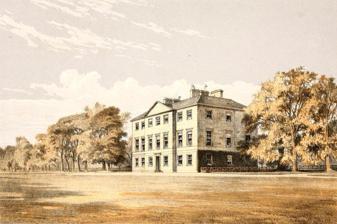
Building: Tarbat House
Country: United Kingdom
Year built: 1787
Tarbat House in an illustration published in 1876 Tarbat House is a Category A listed building in the Highland council area of northern Scotland . A three-story stone mansion in the neoclassical style , it was built in 1787 by the Edinburgh architect James McLeran for John Mackenzie, Lord MacLeod . The house is located approximately 500m from the village of Milton near Invergordon . History George Mackenzie 's mansion  which previously occupied the site Tarbat House was erected on the site of a previous mansion which had been built for George Mackenzie, 1st Earl of Cromartie in the late 17th century on the grounds of the demolished Milntown Castle . When George Mackenzie had bought the Milntown estate in 1656, he renamed it New Tarbat after Tarbat Castle , the family's original seat in Tarbat . Some of the remains of George Mackenzie's mansion were incorporated into the new one. Concurrent with the construction of the new house, Lord MacLeod planted thousands of new forest and fir trees on the estate. Some of the final building work on the house was unfinished when he died in 1789 after a year-long illness. The remaining work was completed to his plans by his cousin and successor, Kenneth Mackenzie. Tarbat House in 2017 Sir George Steuart MacKenzie described the house in 1810: Tarbat House is quite plain outside. Within are some handsome rooms. A great deal of space has been taken up by the architect having indulged himself in displaying wide landing spaces, and a spacious staircase. These are extremely pleasant during the summer months but are hardly suited to our long and dreary winters. The rooms are elegantly proportioned, and there is a fine view of Cromarty from the windows of the principal rooms. Tarbat House remained in the ownership of the MacKenzie family until the death of Sibell Lilian MacKenzie in 1962. It was placed on the "Buildings at risk" register of the Royal Commission on the Ancient and Historical Monuments of Scotland in 1963 and added to the register of Category A listed buildings in 1971. An arson attack in 1987 badly damaged the building, destroying the roof entirely, and while the east wing has now been restored, much of the rest of the house remains in a state of disrepair. As of 2014, Tarbat House and the reduced Tarbat Estate were in private ownership. References